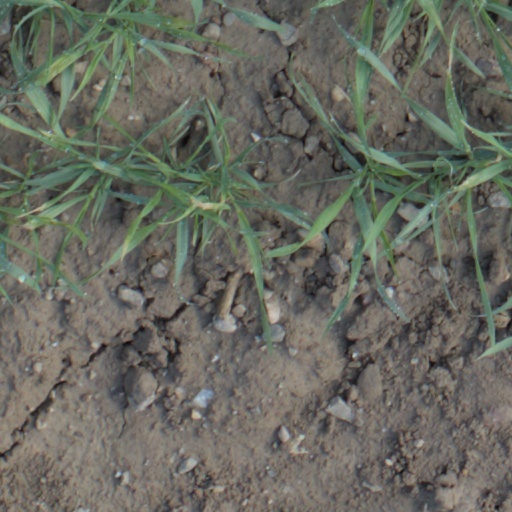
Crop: wheat